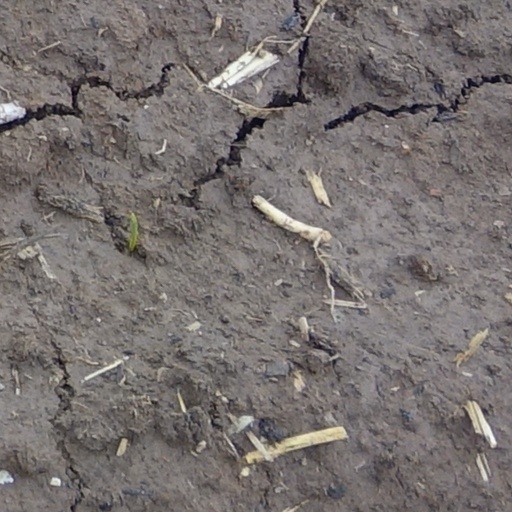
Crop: wheat